Zerobaseone

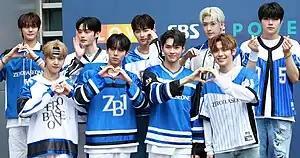
Zerobaseone outside the SBS Prism Tower in July 2023.

On June 22, the first episode of the group's pre-debut reality show "Camp Zerobaseone" was aired on Mnet. The reality show consists of 3 episodes aiming for a journey that will help the members bond and get to know one another even better. On June 26, the album was reported to have amassed over 780,000 pre-orders within five days, surpassing 1.08 million copies by July 4, setting the record for the highest number of pre-orders for a K-pop debut album. The group officially debuted on July 10, with their first EP "Youth in the Shade" along with its lead single "In Bloom" and music video. On the same day, they held a press showcase in the afternoon at Yes24 Live Hall in Gwangjin District, Seoul and also broadcast live their fan showcase titled "Zerobaseone Debut Show: In Bloom" on Mnet at 20:00 (KST), it also live streaming via Mnet K-Pop YouTube channel, Abema, and Mnet Japan. The group earned their first music show win on SBS M's "The Show" eight days after their debut. In conjunction with their debut promotion, the group held their first fan concert at Gocheok Sky Dome on August 15 to an audience of 18,000. "Youth in the Shade" subsequently sold more than 2 million copies, setting a sales record for a K-pop debut album.